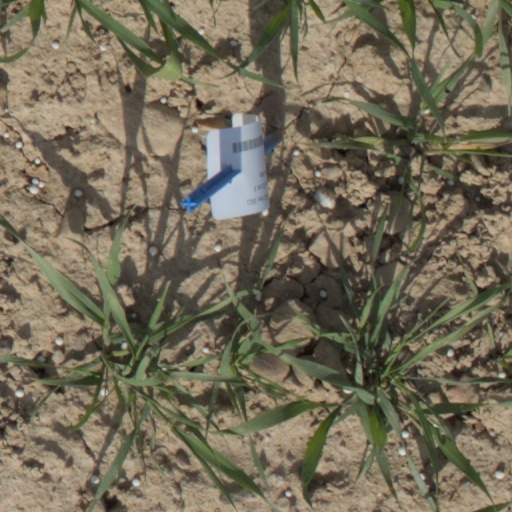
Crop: wheat